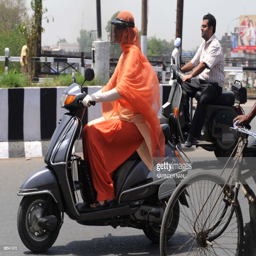
a women drives her scooter through scorching heat .